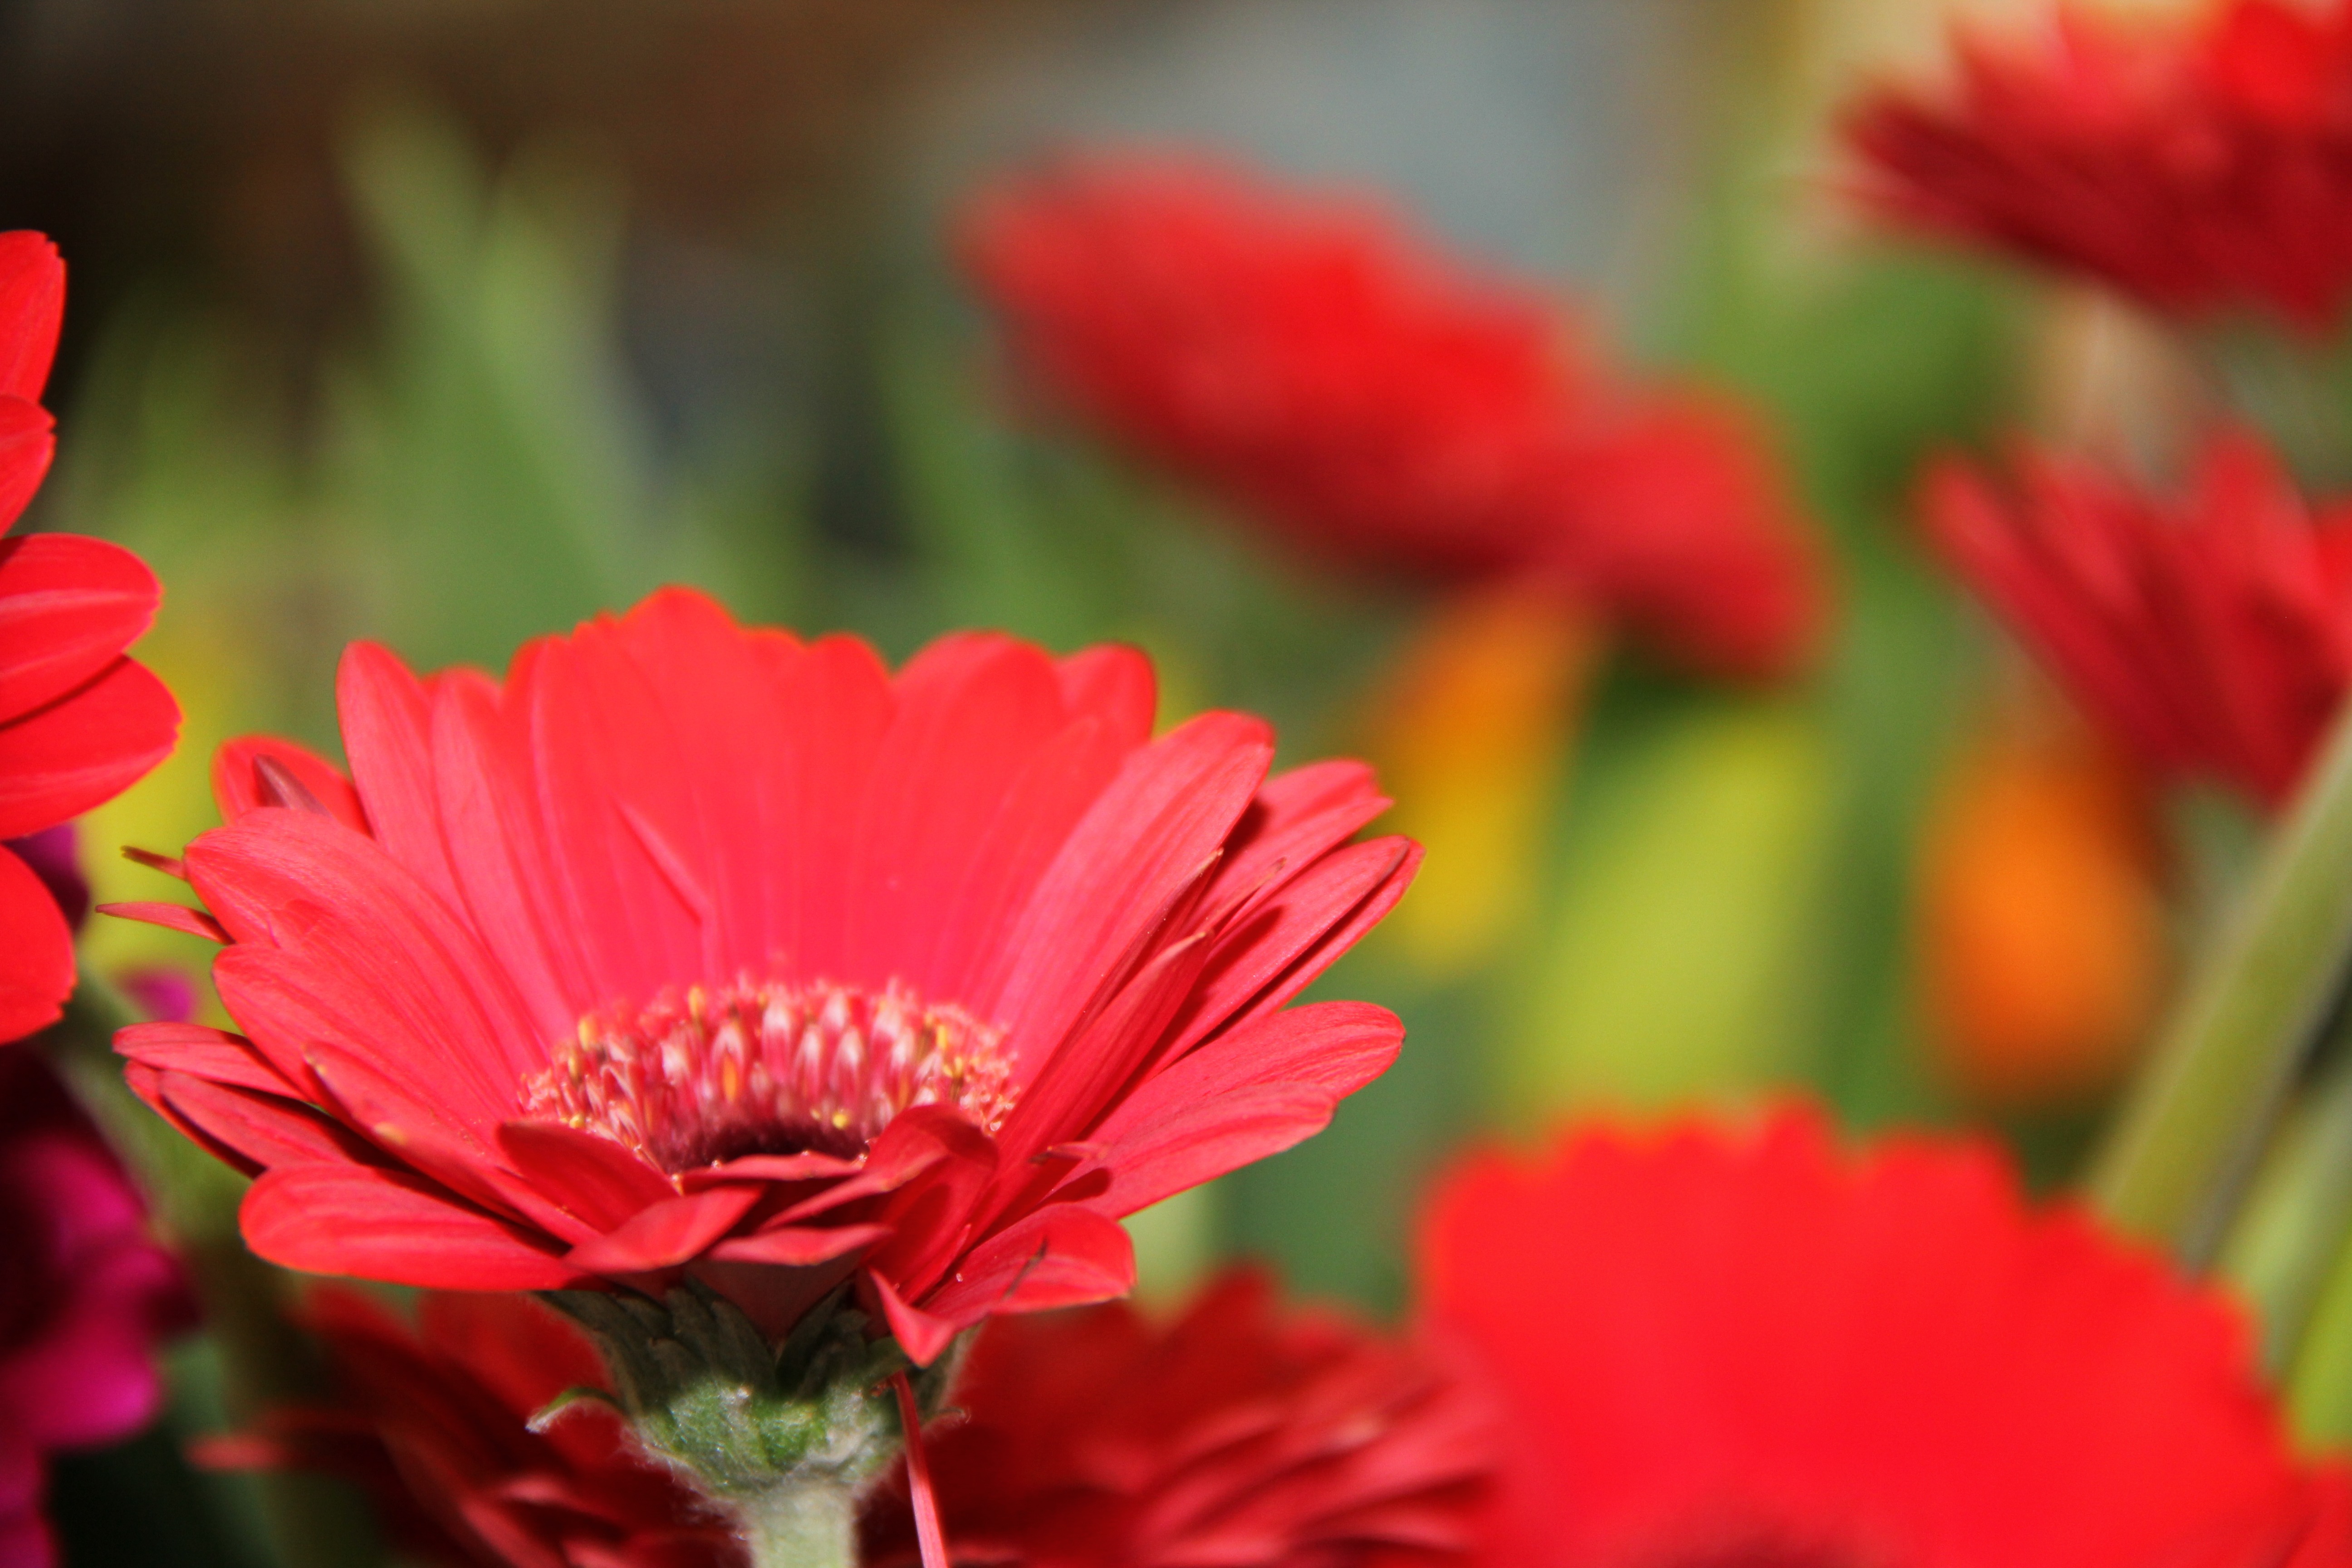
plant, flower, petal, red, herb, flora, wildflower, flowers, close up, carnation, gerbera, dianthus, macro photography, flowering plant, daisy family, tanning ara, annual plant, plant stem, land plant